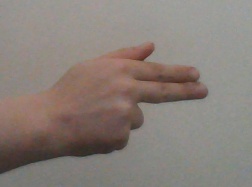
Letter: ghain